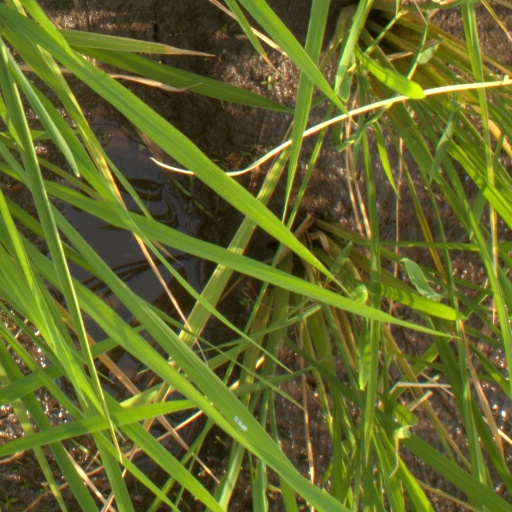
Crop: rice